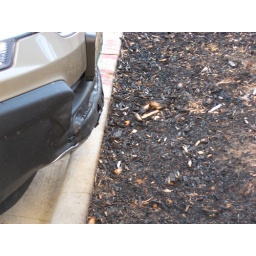
A grass fire at my hotel damaged my rental car back in April. A grass fire at my hotel damaged my rental car back in April.